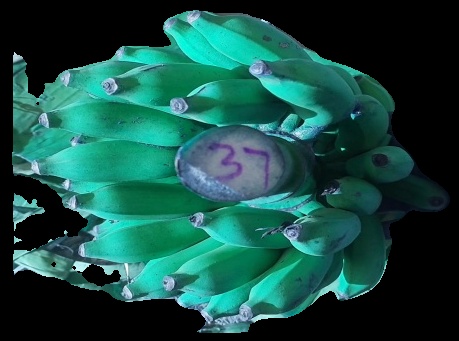
Variety: elakki-bale
Grade: grade3